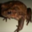
Label: frog